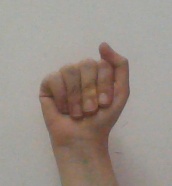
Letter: saad